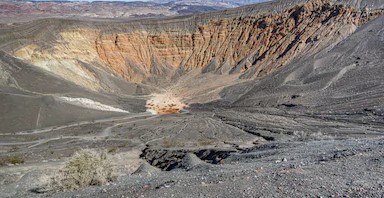
Soil type: Alluvial soil